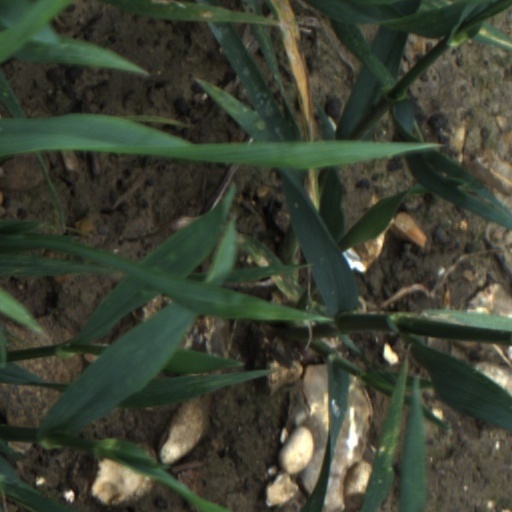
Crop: wheat